Sky position (RA, Dec in degrees): 166.067, -0.2029
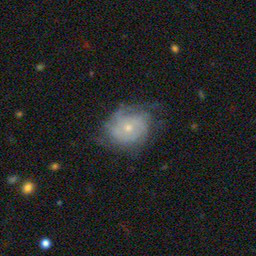
Galaxy morphology: Unbarred Tight Spiral Galaxies